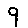
Label: 9